Burkina Faso national football team

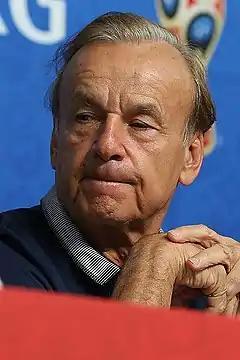
Gernot Rohr became the manager of Burkina Faso in 2015

The following players were called up for the friendlies against Tunisia and Zimbabwe on 2 and 6 June 2025.